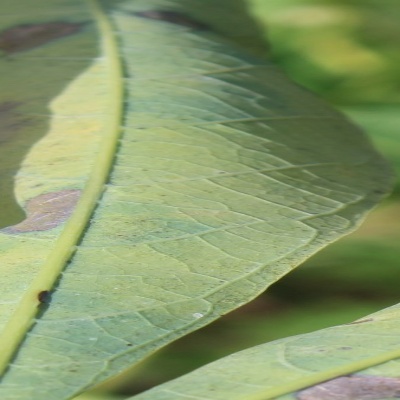
Crop: Cassava
Condition: bacterial blight